Julius (restaurant)

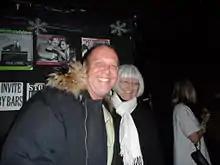
Fashion designer Michael Kors at Julius's with a fan in January 2015

In 2012, in response to research and a request from the Greenwich Village Society for Historic Preservation, the New York State Division for Historic Preservation determined Julius eligible for listing on the National Register of Historic Places. Separate from that initiative, the NYC LGBT Historic Sites Project proposed, sponsored, and prepared the National Register of Historic Places nomination for Julius'. As a result, the building was listed on the New York State Register of Historic Places in 2015 and the National Register in 2016, one day before the 50th anniversary of the "Sip-In."